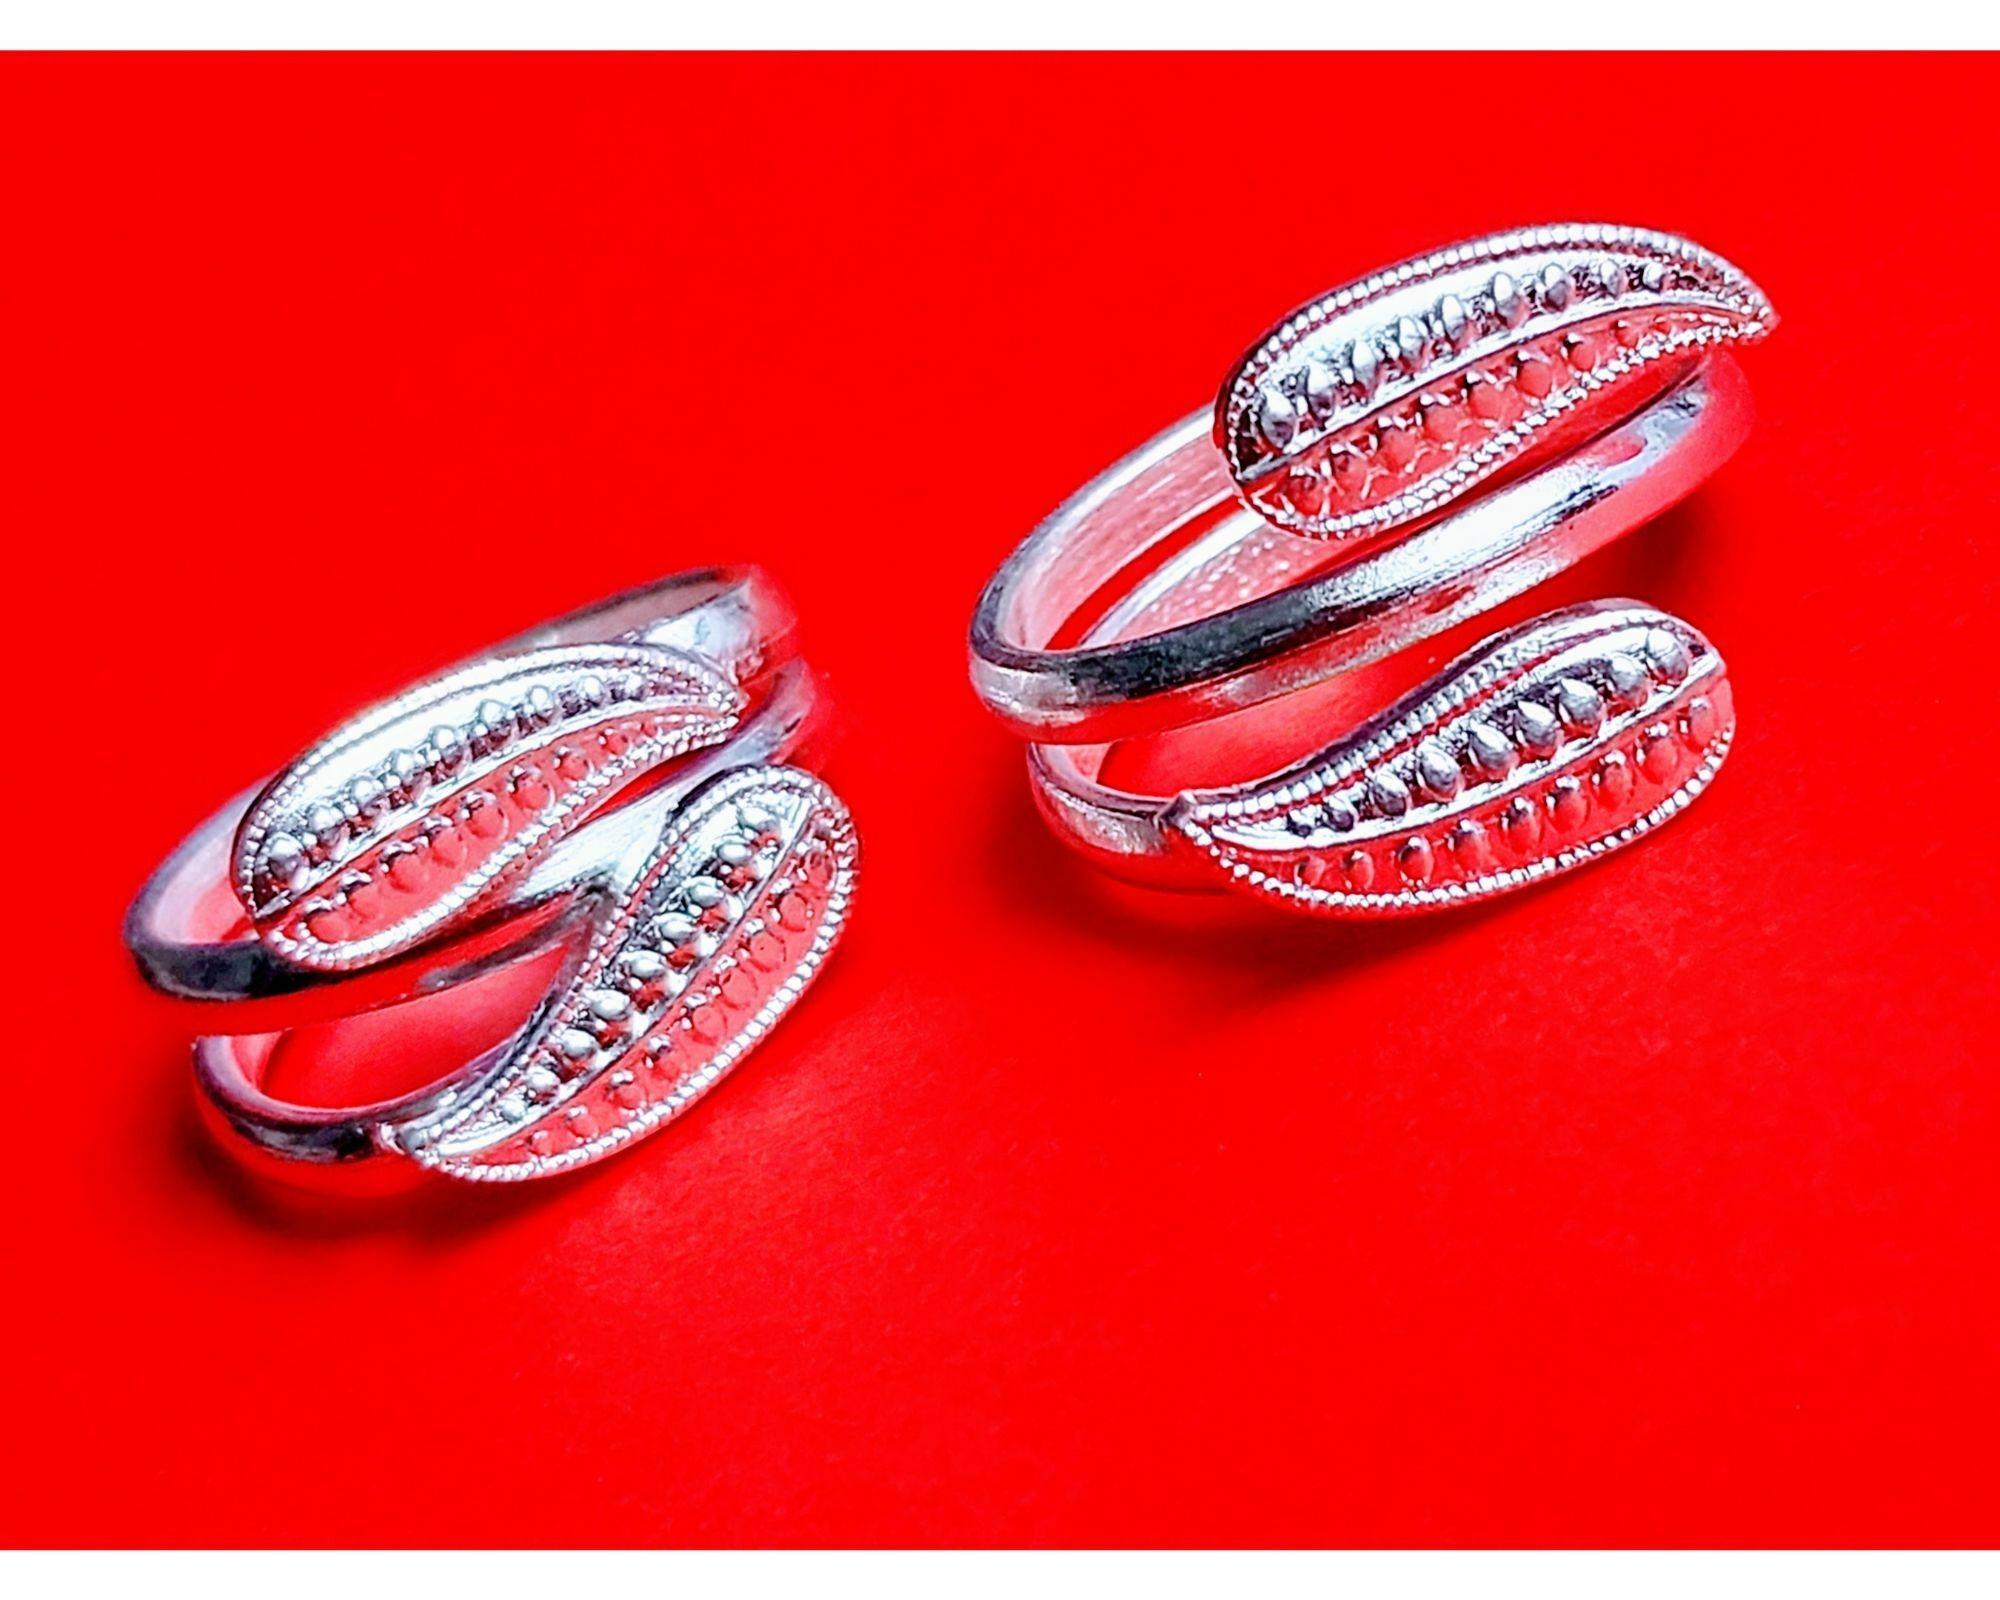
Kamada creations Designer Toe ring Set
Type: Traditional Jewellery
Brand: Kamada Creations
Price: Rs. 212
 Increase your style quotient with these Elegant Toerings from Kamada Creations. Designed to perfection these DBSain pattern toe rings will instantly attract your beauty. Oxidized Silver DBSated Toe rings pair gives an elegant looks you require for all your Occasions. Adjustable in Size with smooth curves to keep your skin safe. Skin friendly - nickel free and lead free as per international standards. Anti-allergic and safe for skin Pretty enough to adorn the feet of a princess, these toe-rings make great festive wear too. Make an Admirable Gift for your friend sister, mother or wife, anniversary, birthday gift, Suitable for party, Office or Daily Wear.
Features: skin friendly,lightweight,silver plated
Included: 4-PAIR-OF-TOE-RING-SET